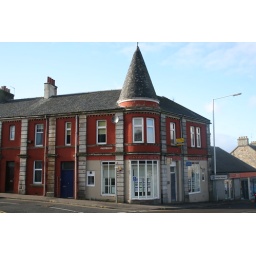
Layers office in cowdenbeath, i like the design of the building